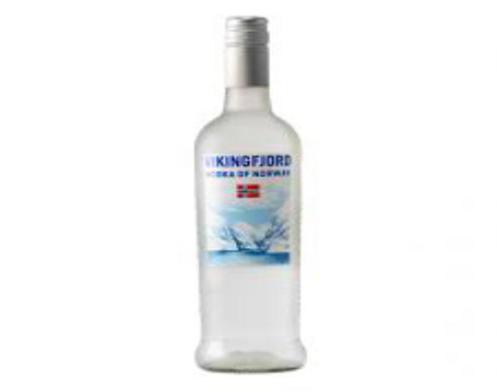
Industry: Food